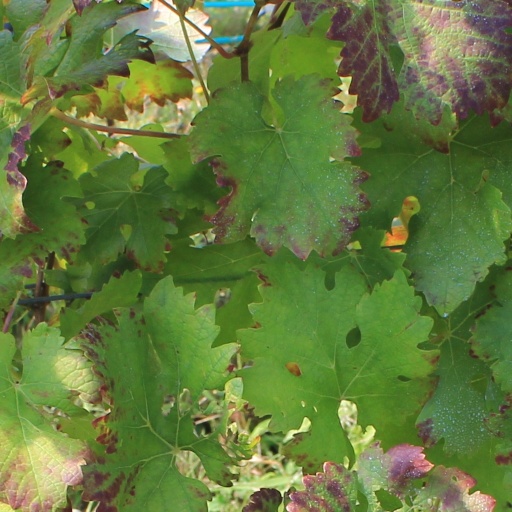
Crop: grape